Rake (stock character)

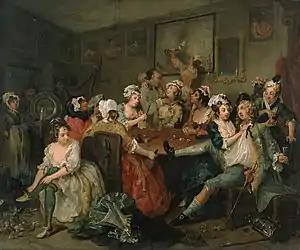
The Tavern Scene from "A Rake's Progress" by William Hogarth

In a historical context, a rake (short for rakehell, analogous to "") was a man who was habituated to immoral conduct, particularly womanizing. Often, a rake was also prodigal, wasting his (usually inherited) fortune on gambling, wine, women, and song, and incurring lavish debts in the process. Cad is a closely related term. Comparable terms are "libertine" and "debauché".